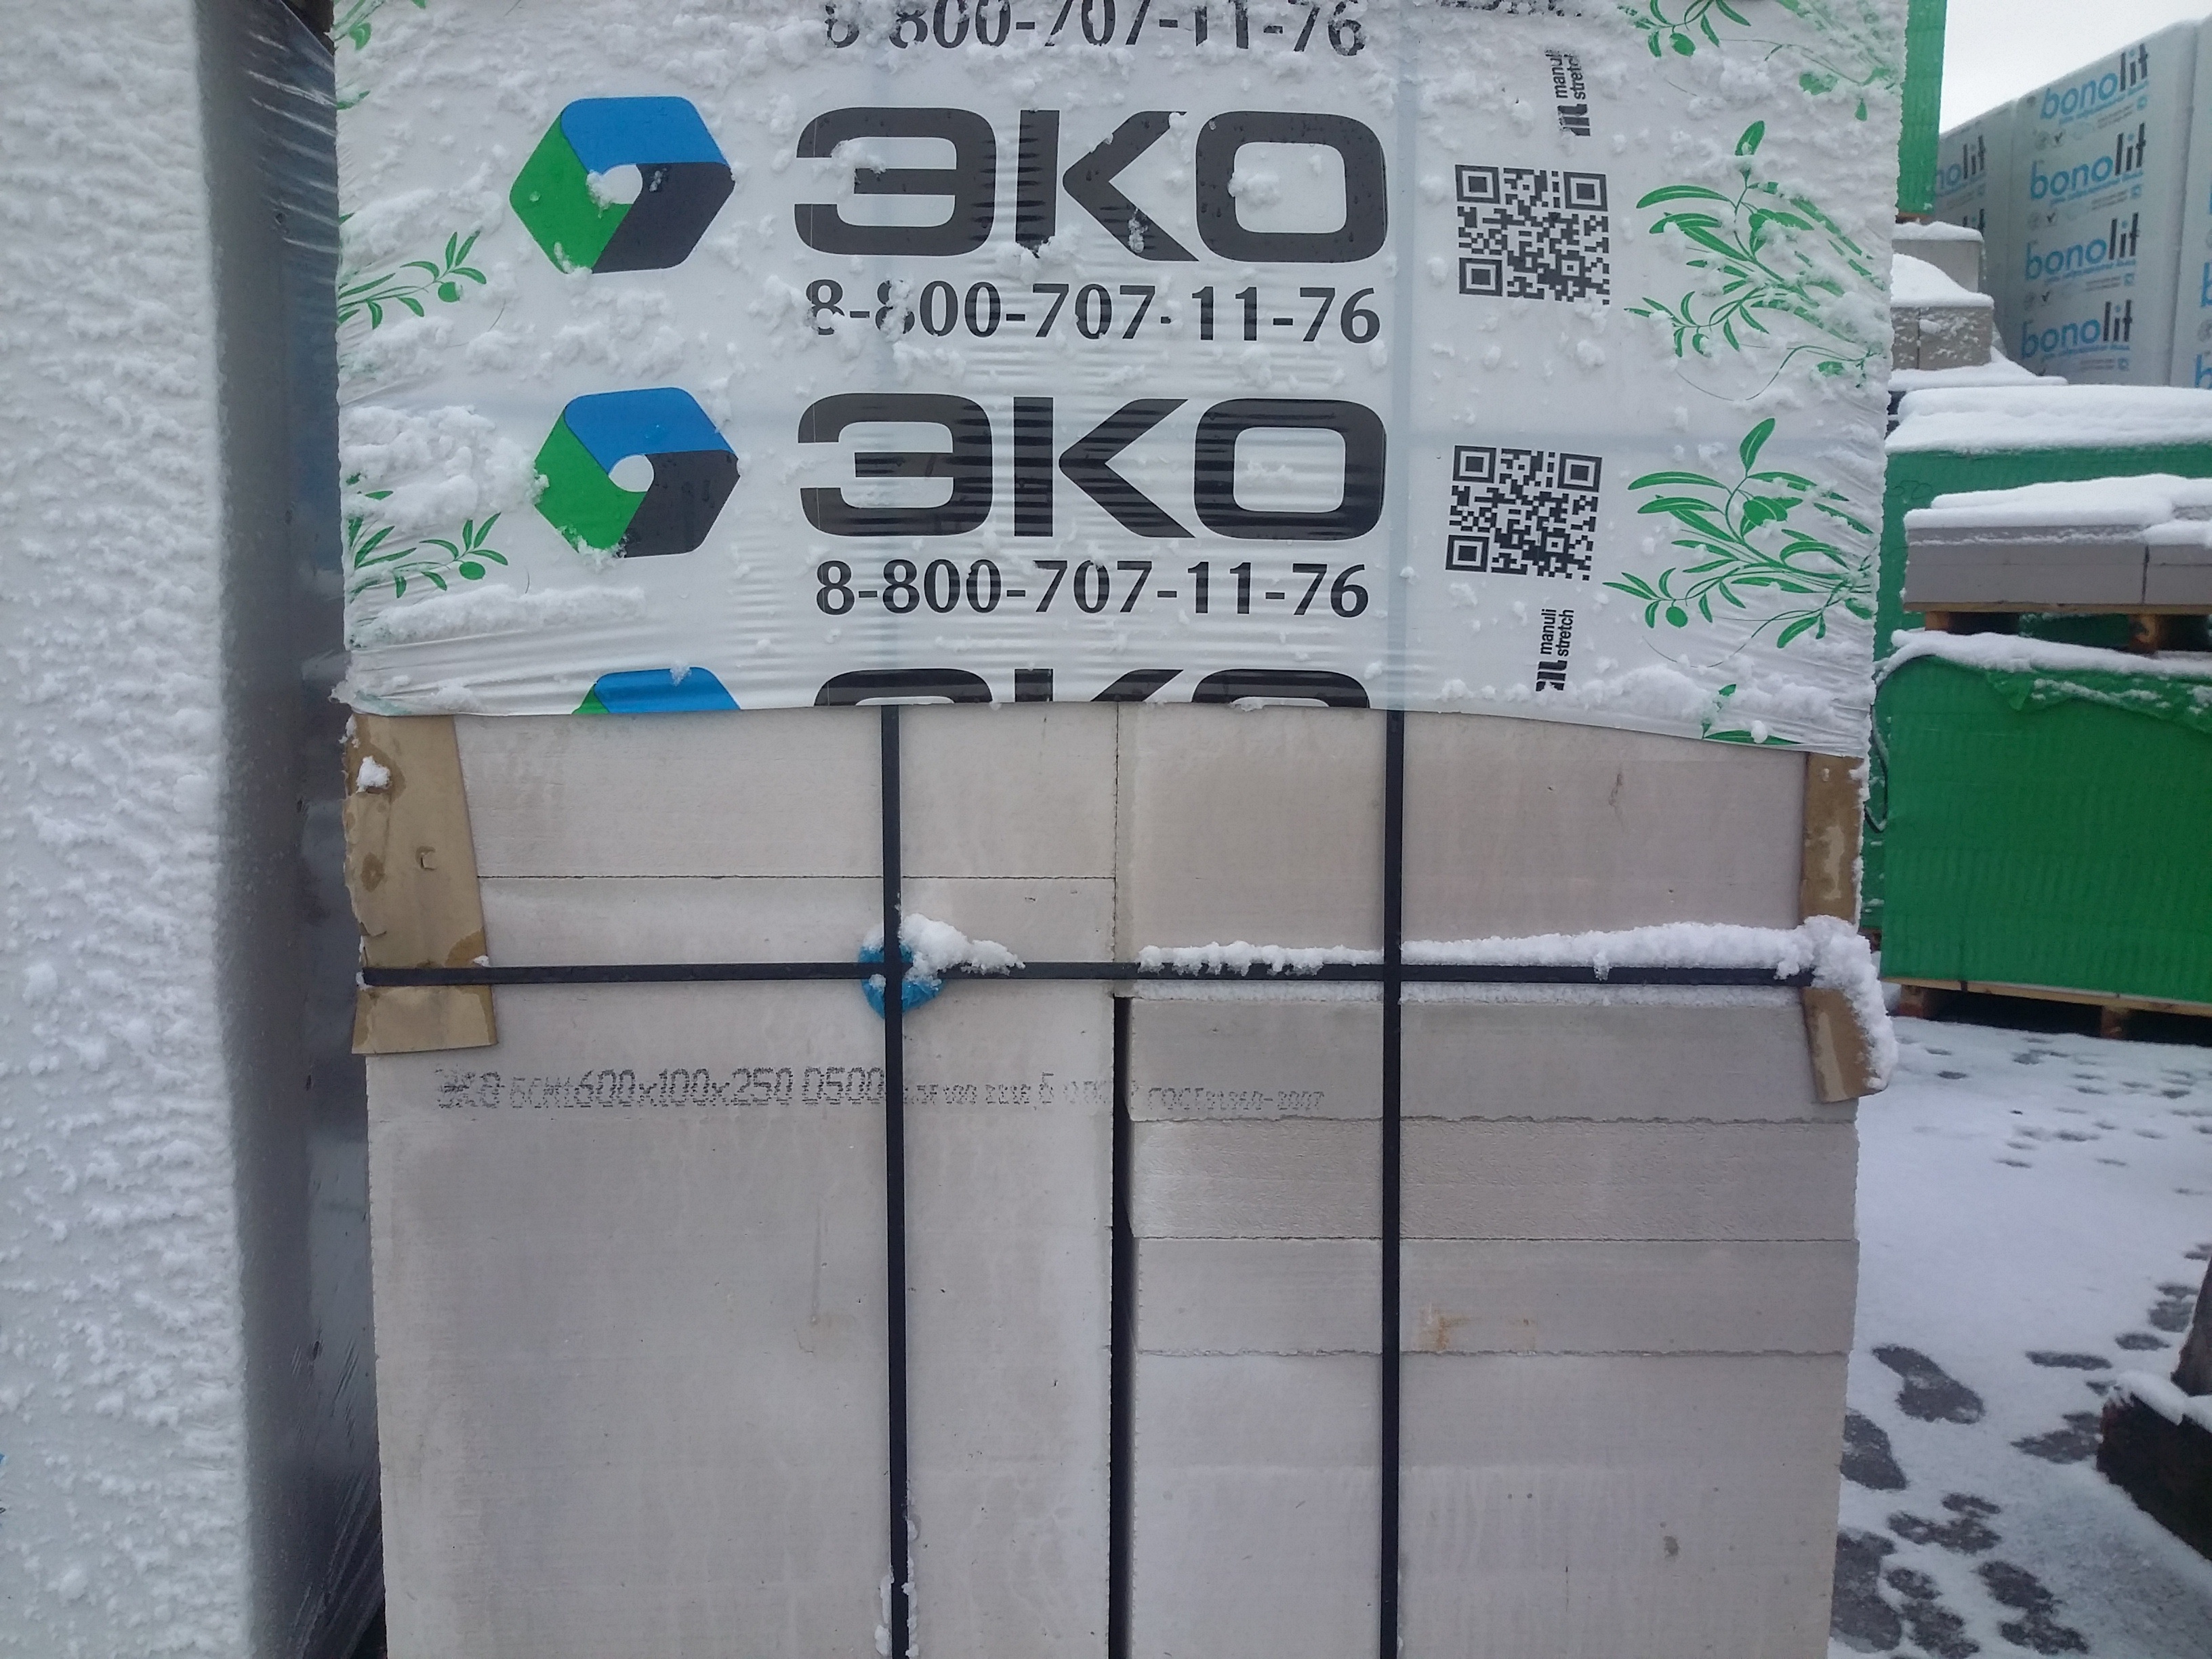
wall, material, waste, automotive exterior